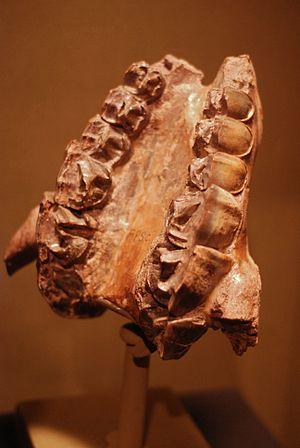
Homalodotherium est un genre éteint de mammifères ongulés, originaire d’Amérique du Sud.